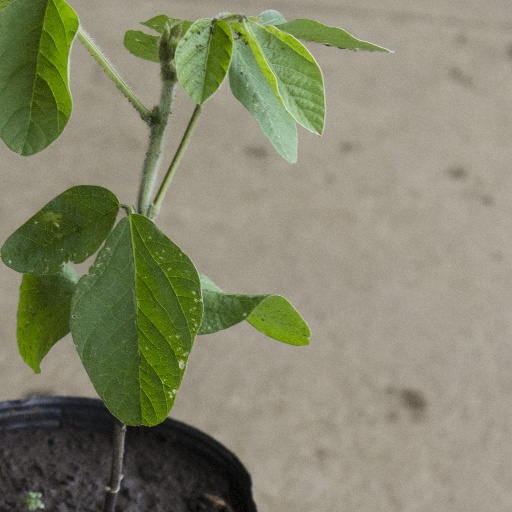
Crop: soybean